Michel Benoist

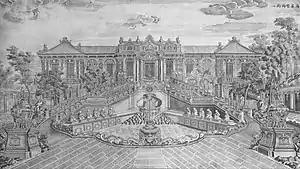
An 18th century engraving depicting the water clock designed by Benoist featuring the twelve animals of the Chinese zodiac in front of The Hall of Calm Seas (Haiyantang).

Benoist worked on numerous cartography projects for the Qianlong Emperor. His first cartography project was mapping out the territories of the Qing Empire and its borderlands, following up on previous work by Jesuits during the reign of the Kangxi Emperor. Historian Mario Cams notes Benoist's maps visually incorporated distant territories such as Xinjiang into the boundaries and defined borderlands between Qing China, Mongolia, and Imperial Russia. Benoist then produced a large world map on the walls of Yuanming Yuan. The map helped familiarize the Qianlong Emperor with the geography of Europe and his empire, and according to historian Mark Elliott prepared the Emperor for the later arrival of the British Macartney Embassy in 1793.